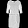
Label: Dress